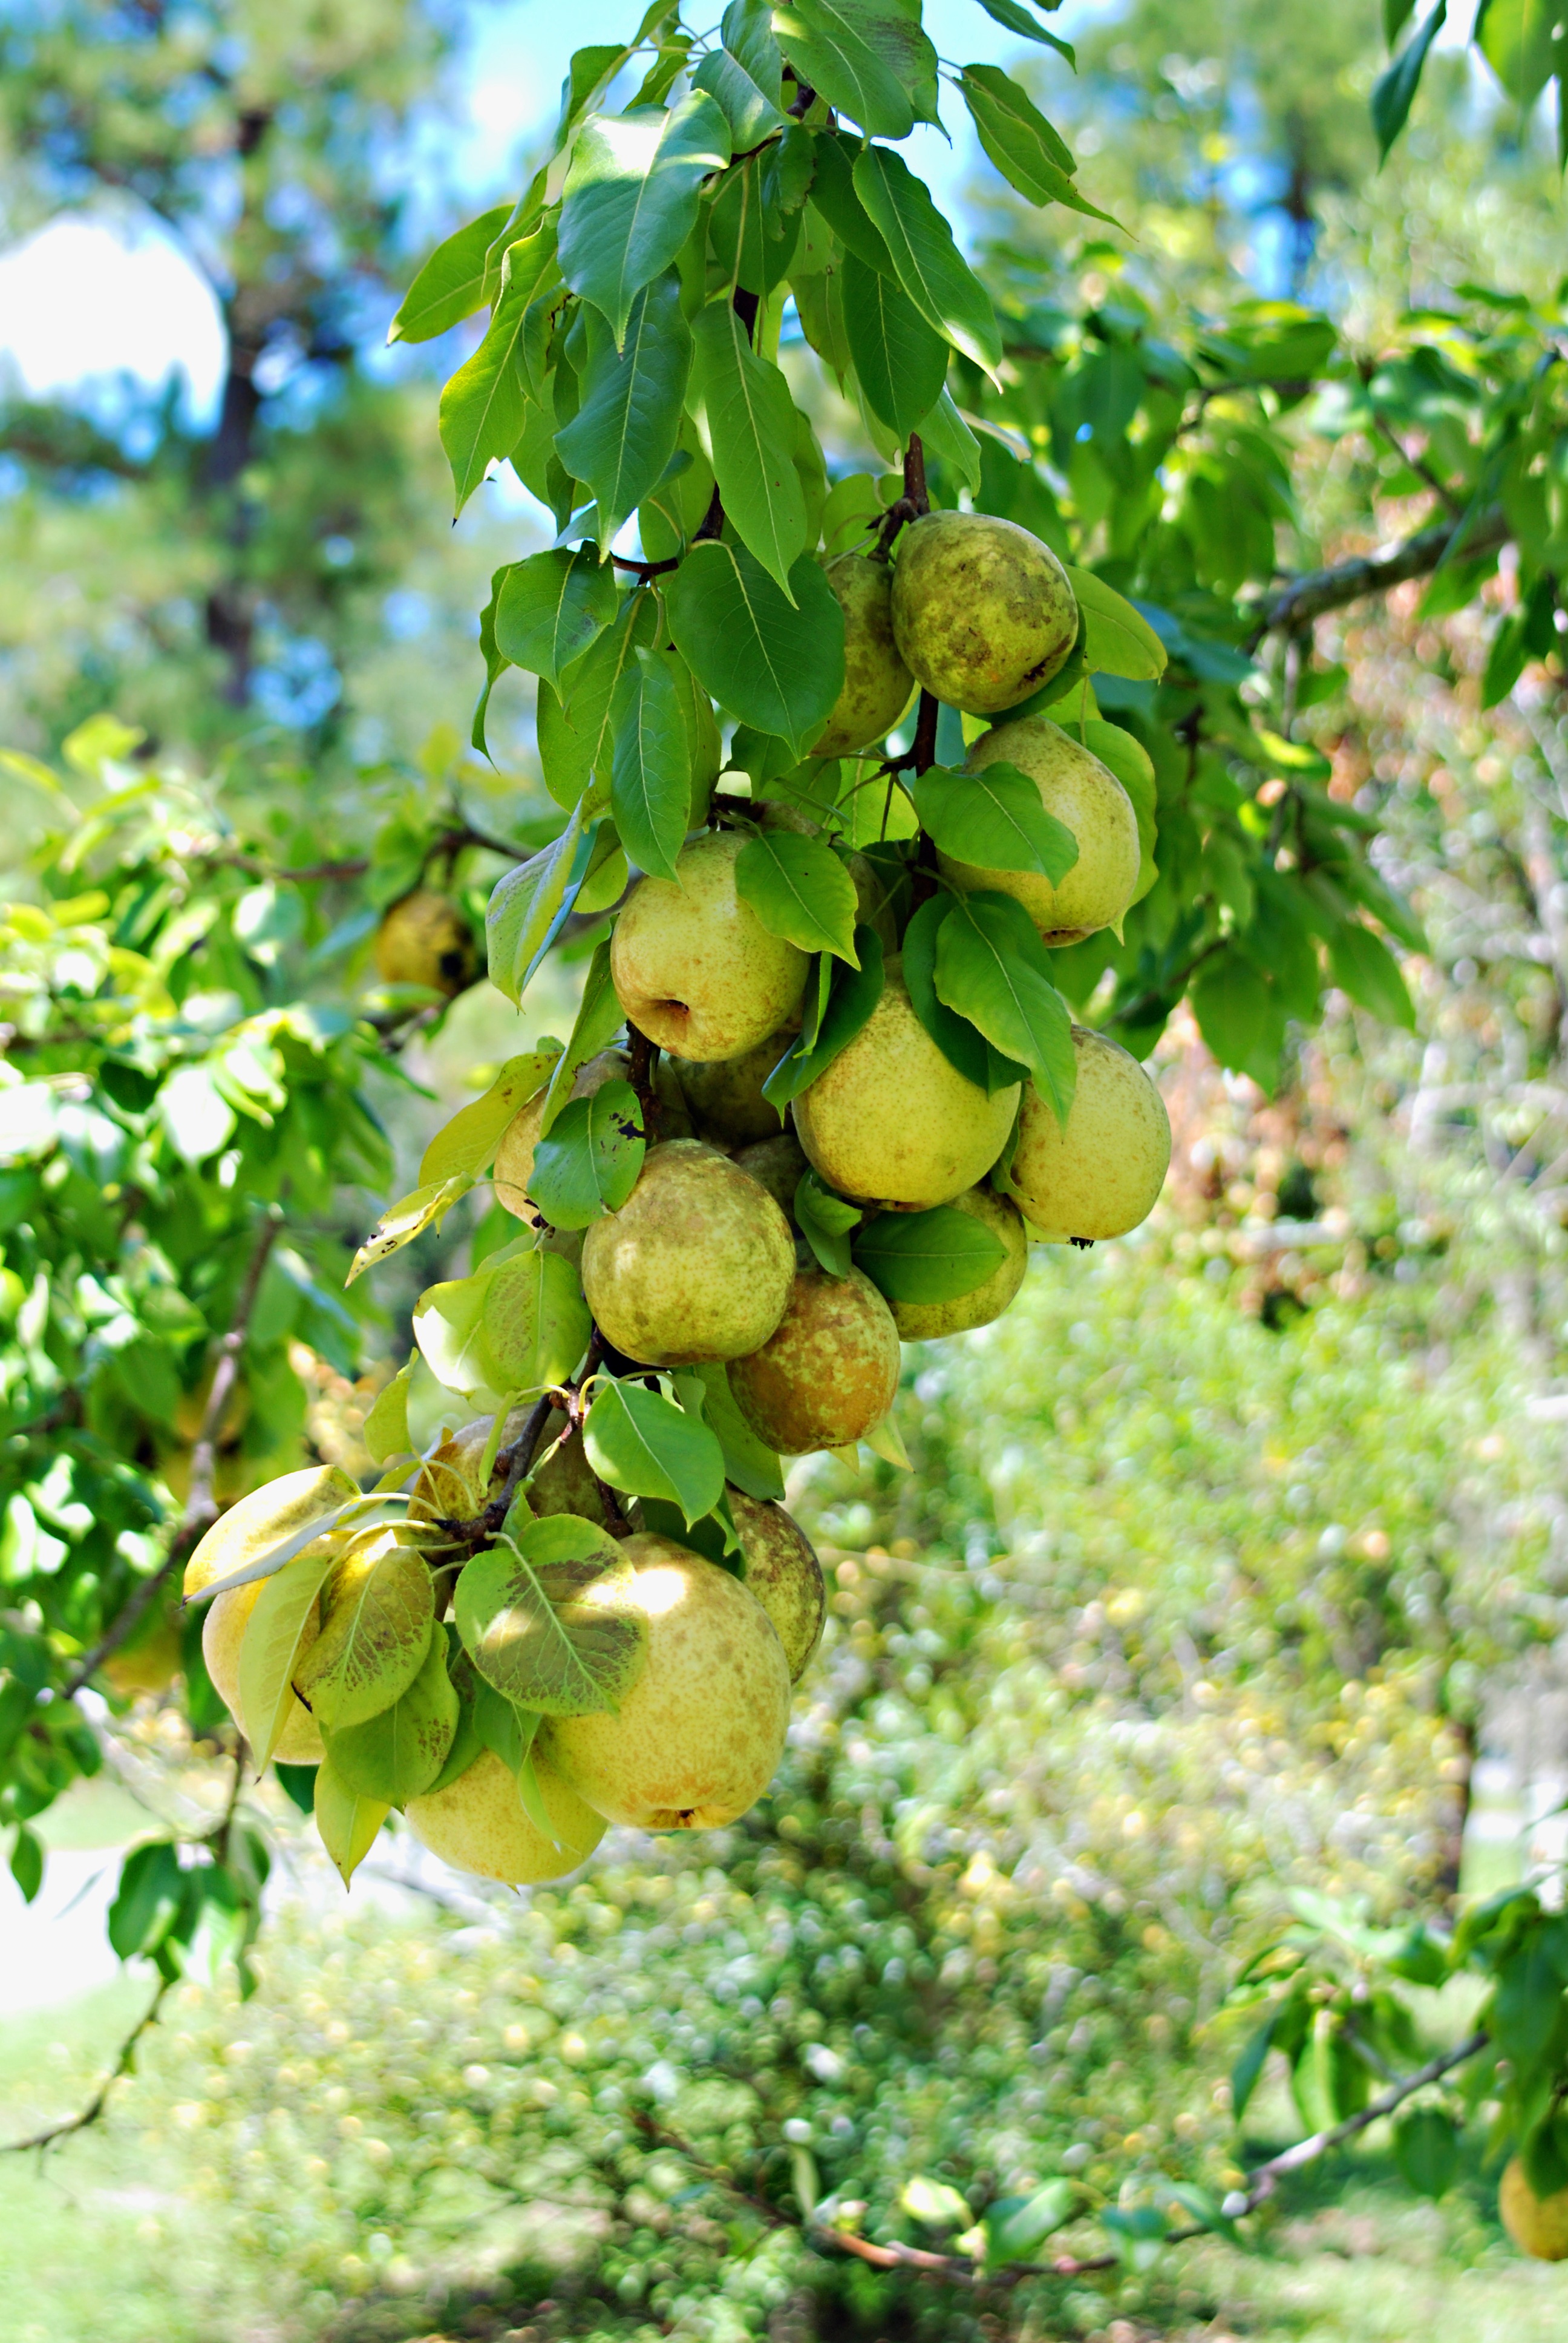
tree, nature, branch, plant, fruit, sweet, flower, food, green, produce, colorful, freshness, shrub, pears, flowering plant, maidenhair tree, coccoloba uvifera, land plant